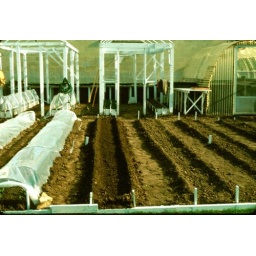
Soil beds ready to plant in